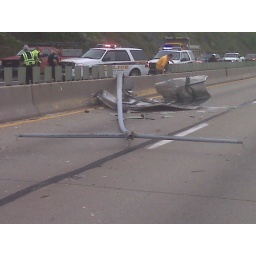
Box truck knocks over light pole on 28